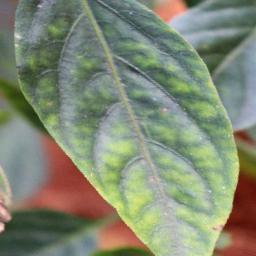
Label: nutritional